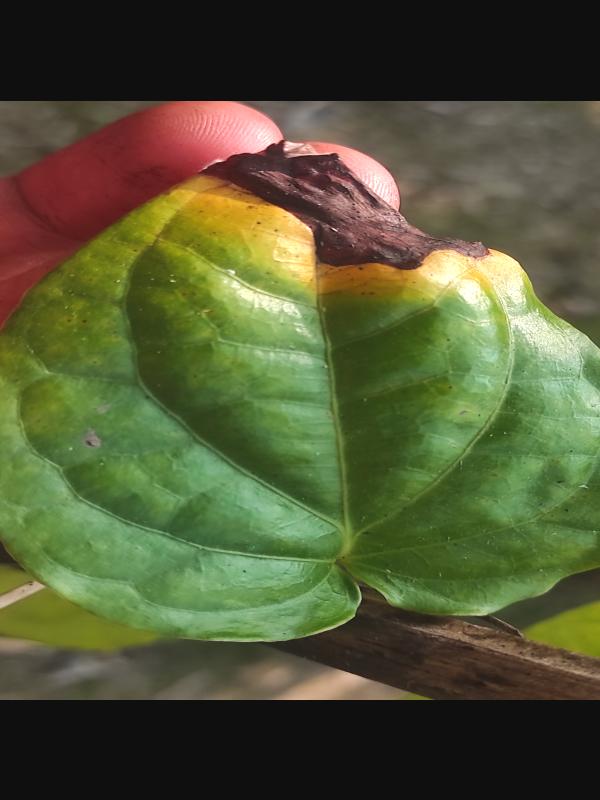
Label: Fungal_Brown_Spot_Disease